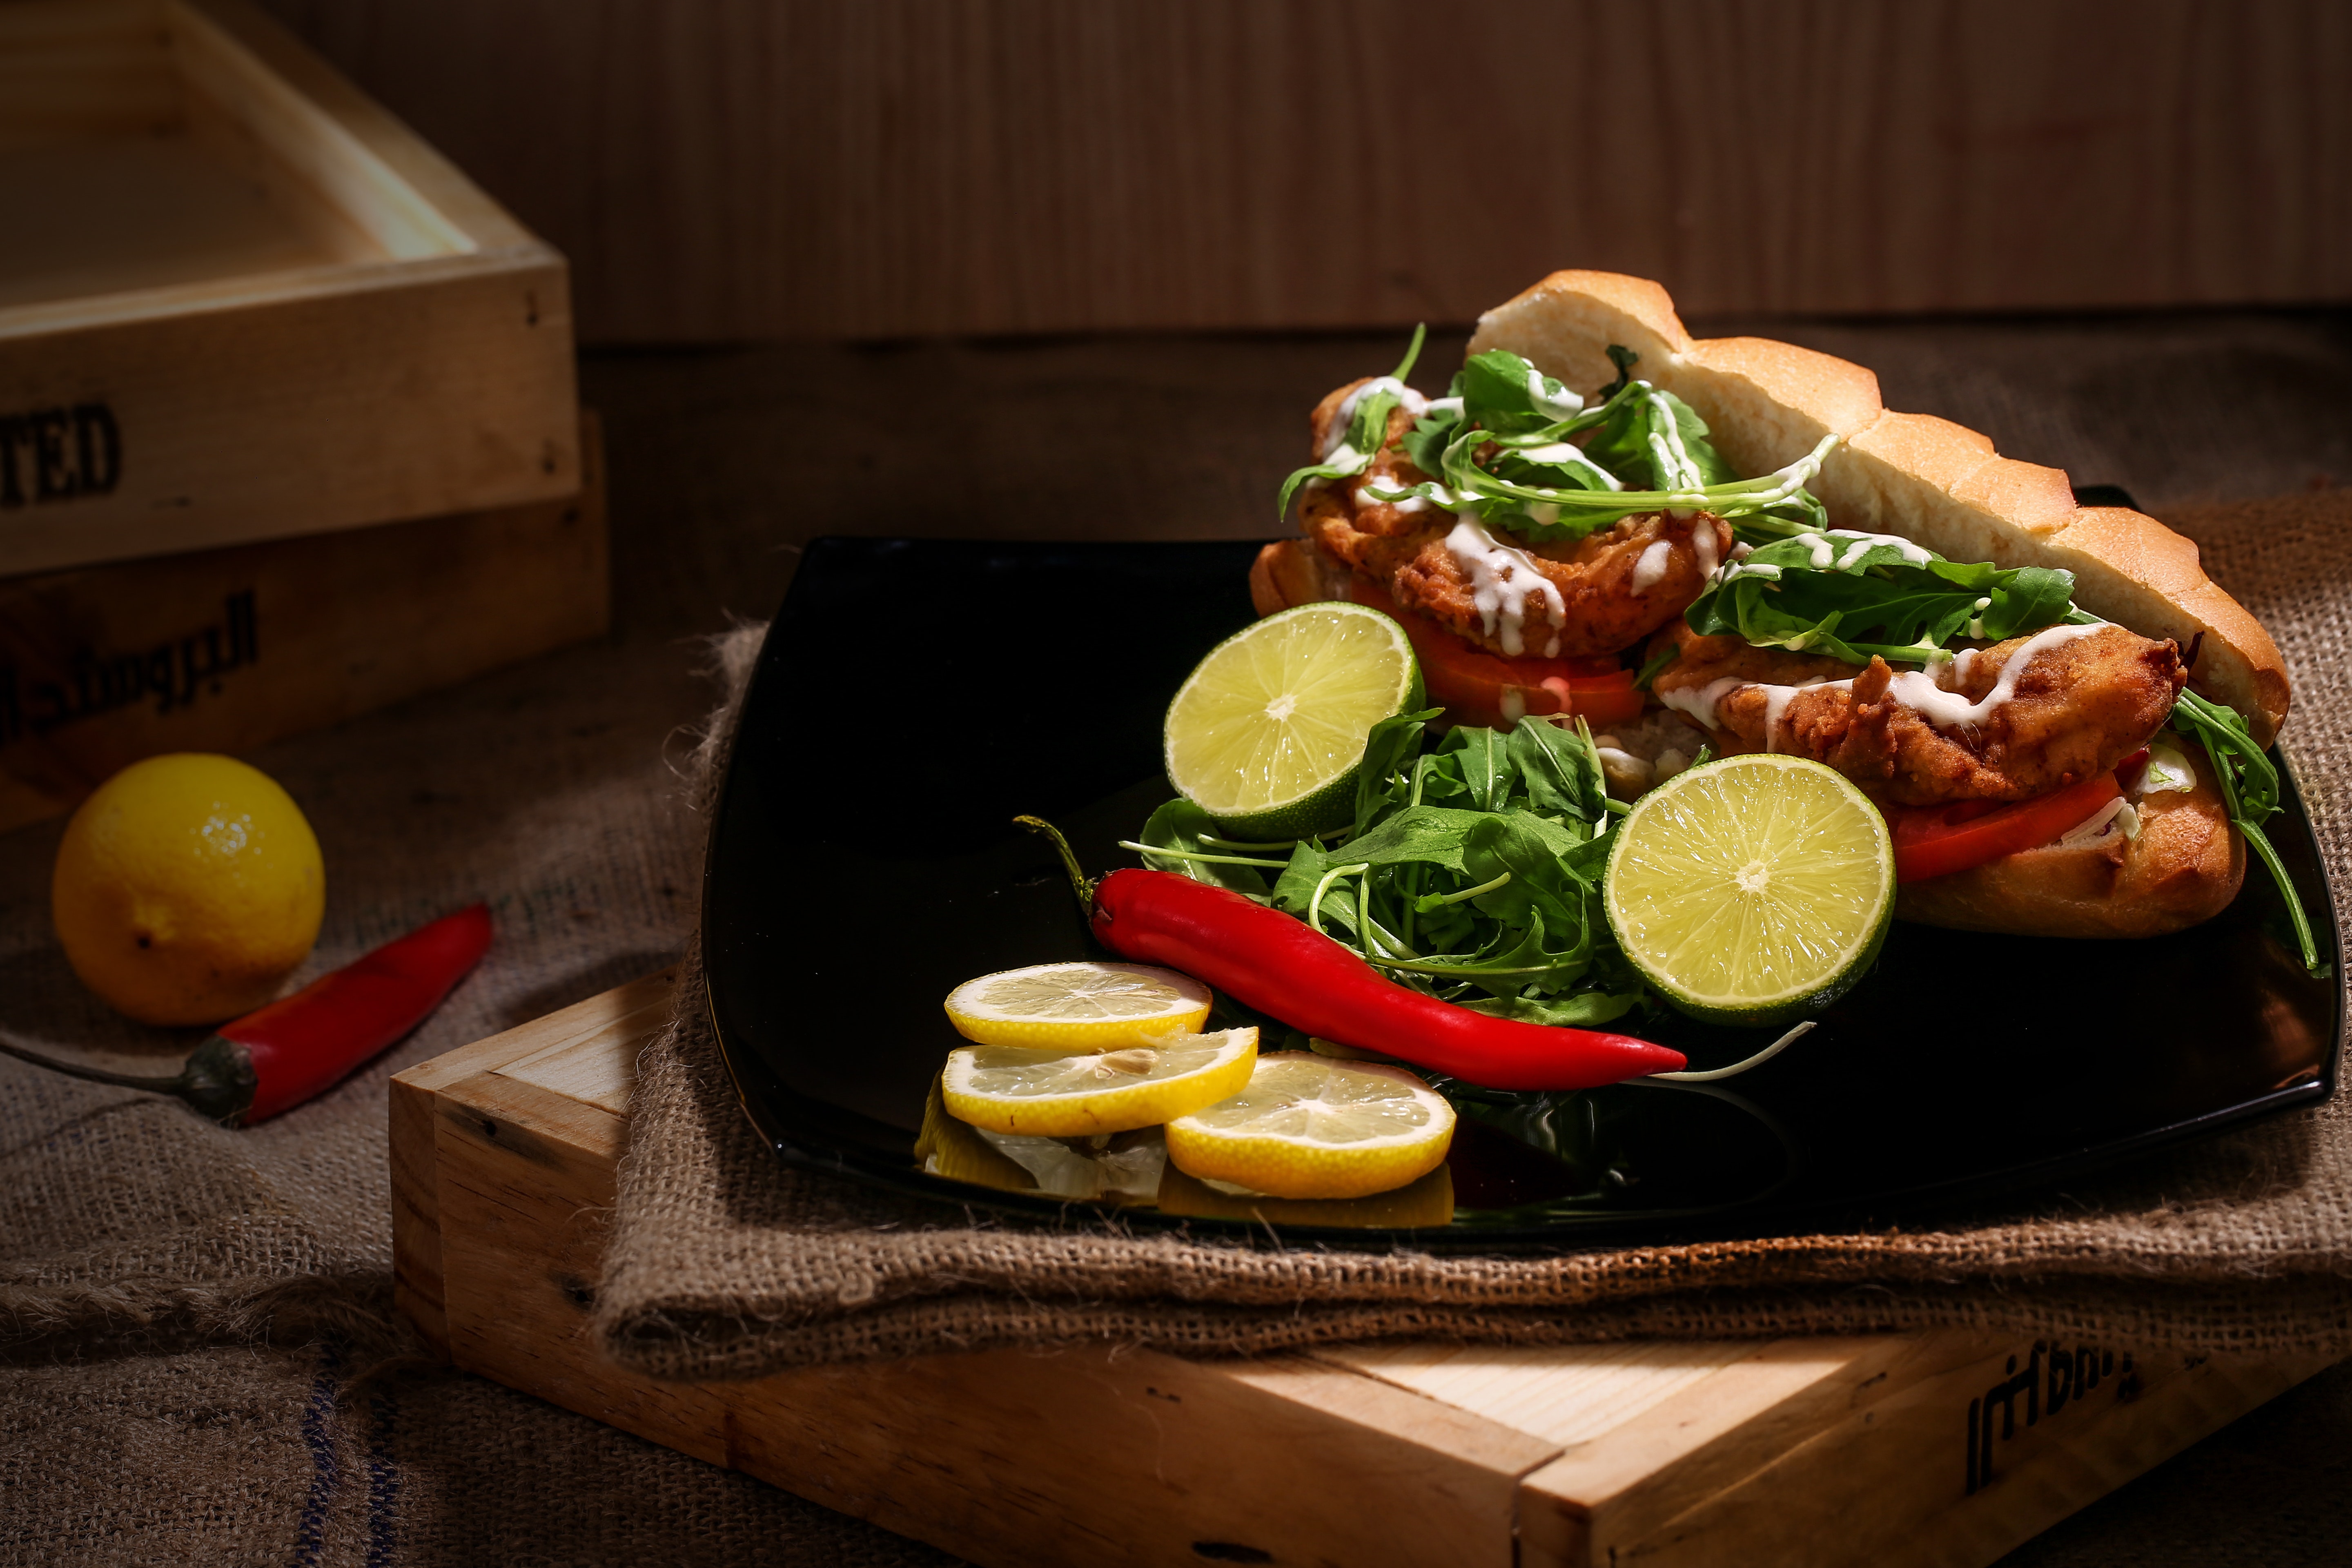
food, ingredient, cuisine, dish, meal, vegetarian food, produce, breakfast, lime, salad, vegetable, recipe, brunch, fruit, finger food, lemon, lunch, citrus, still life